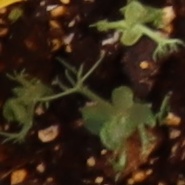
Label: Field Pea